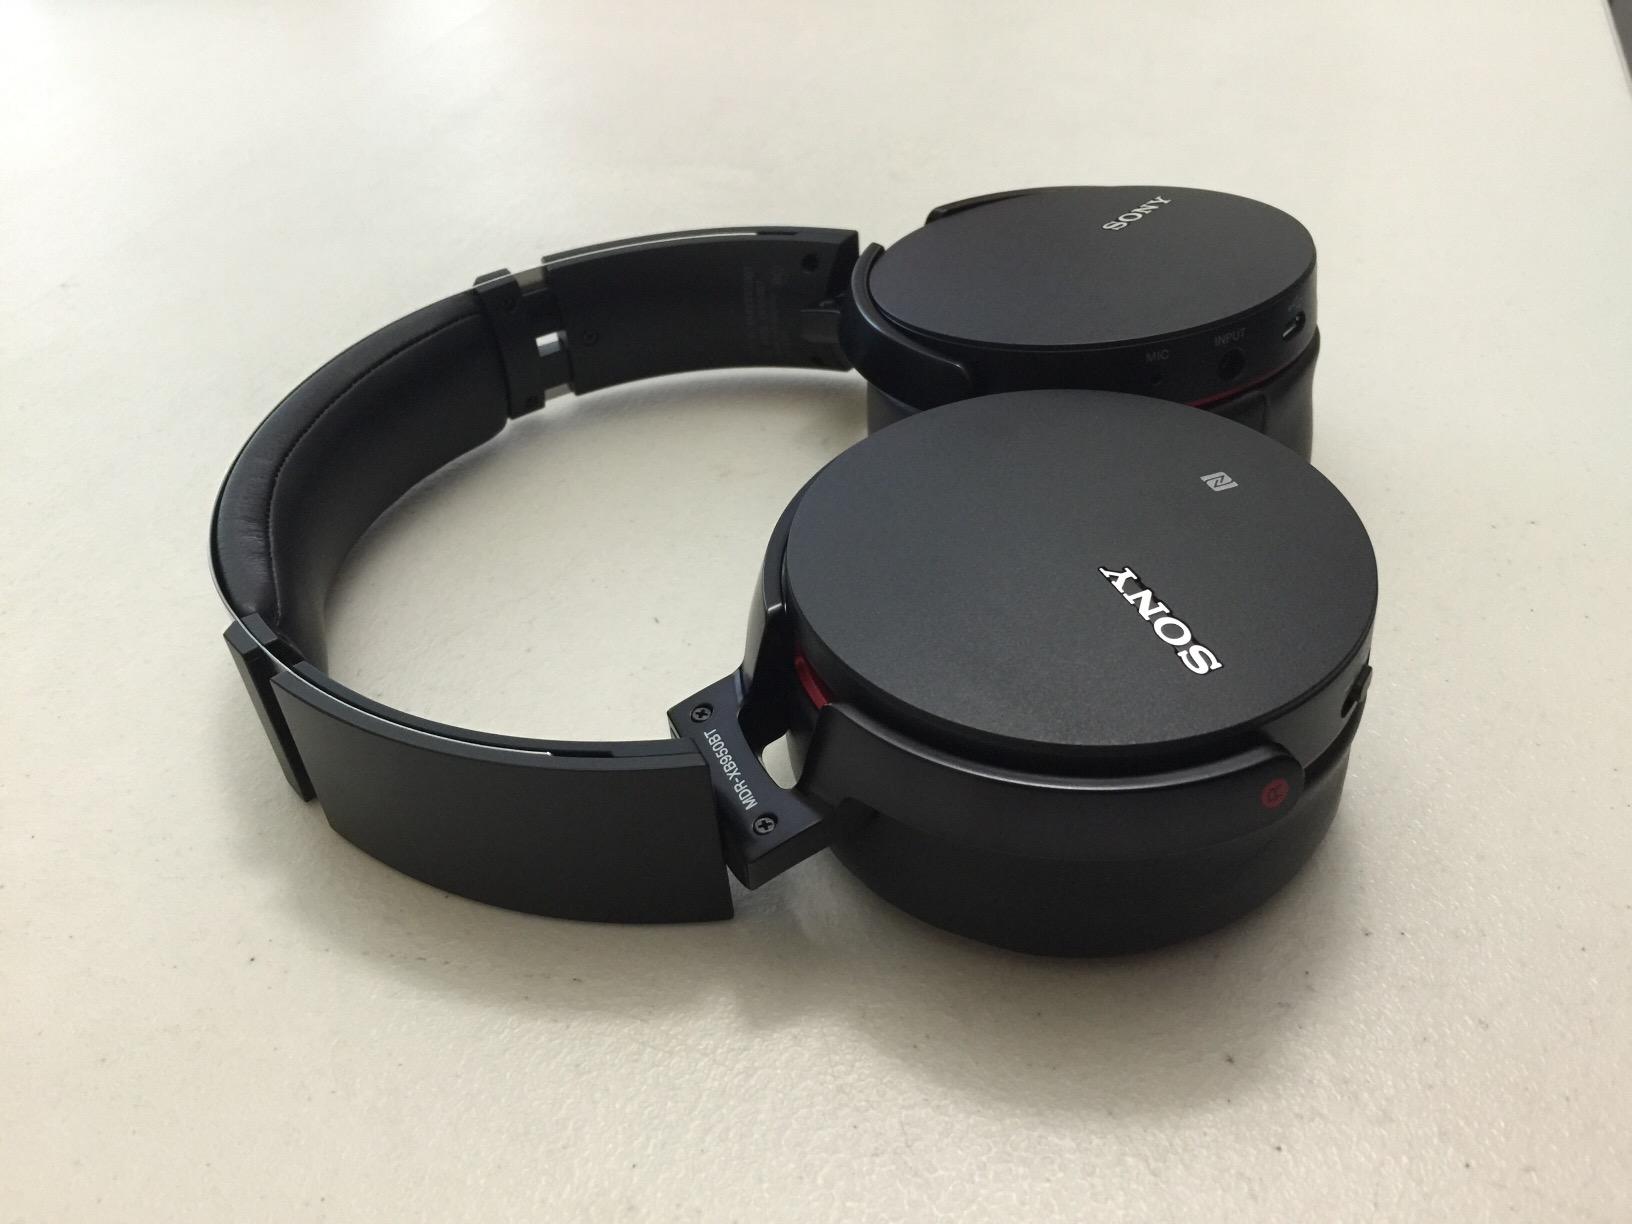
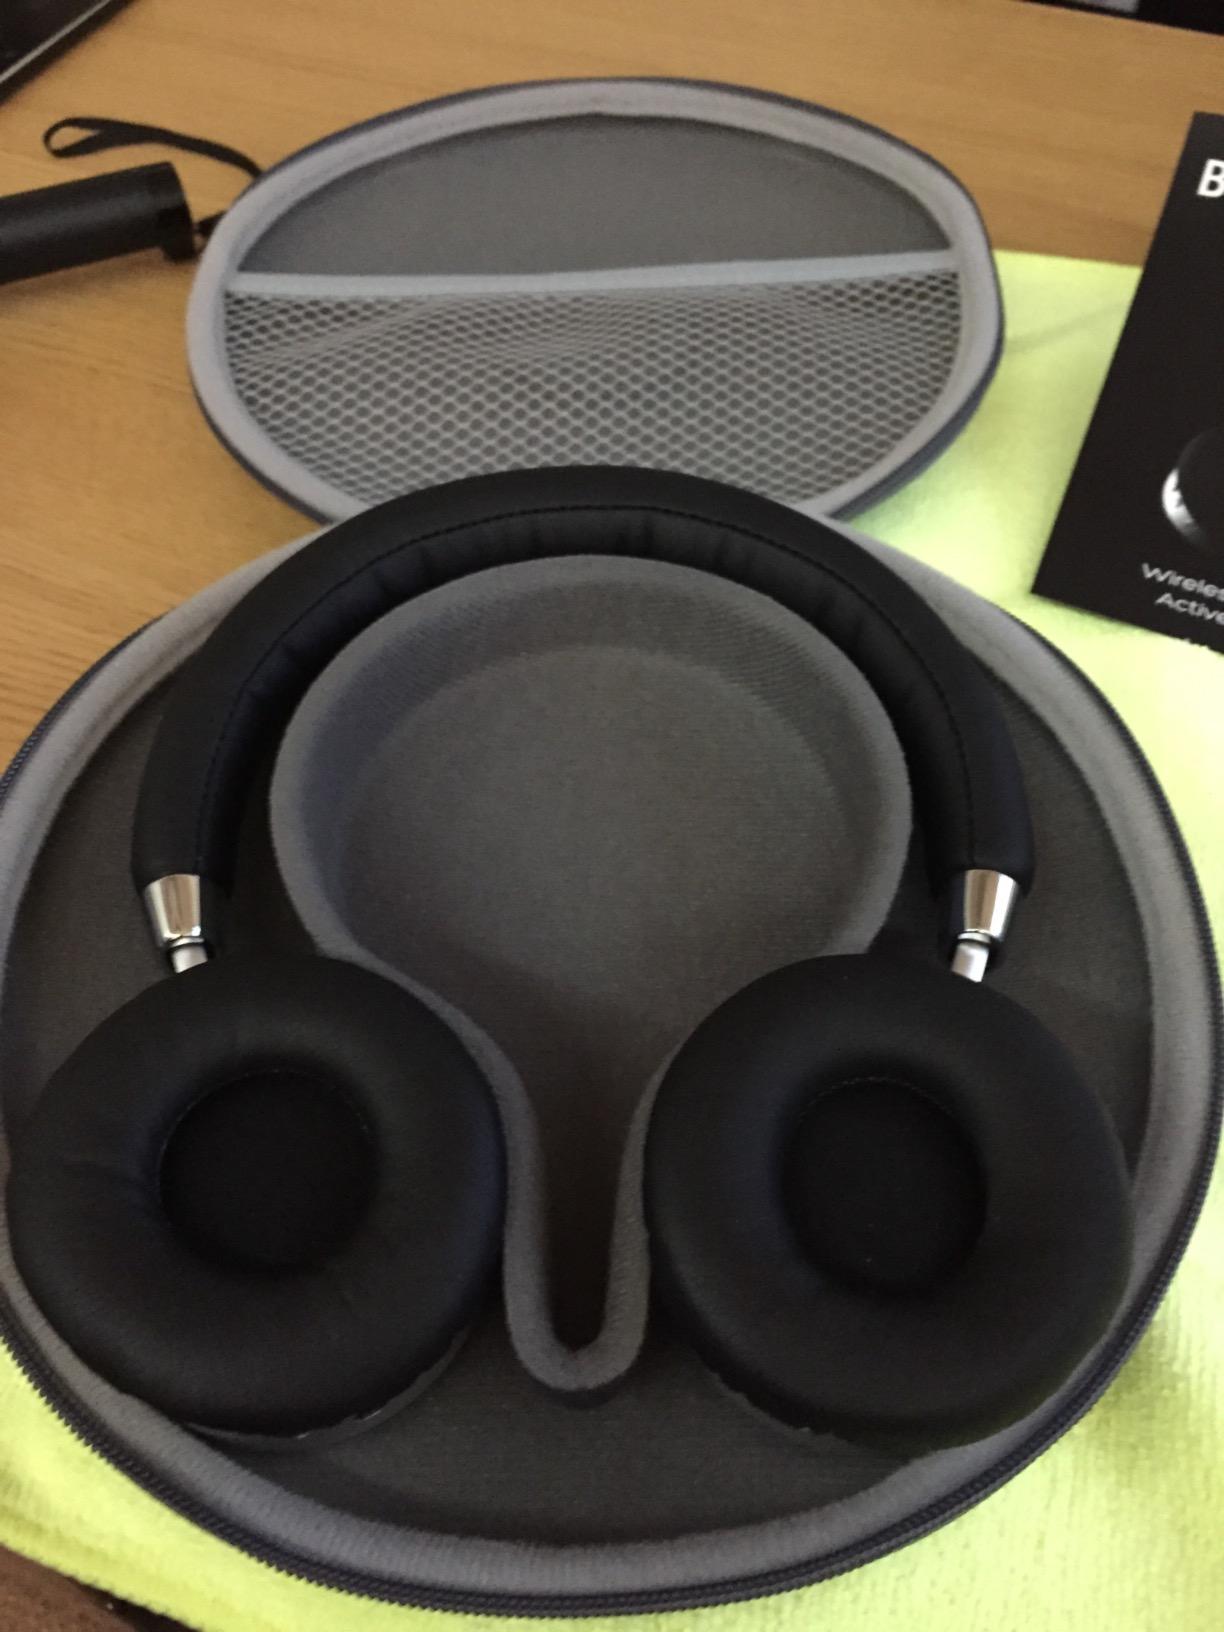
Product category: headphones
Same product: no